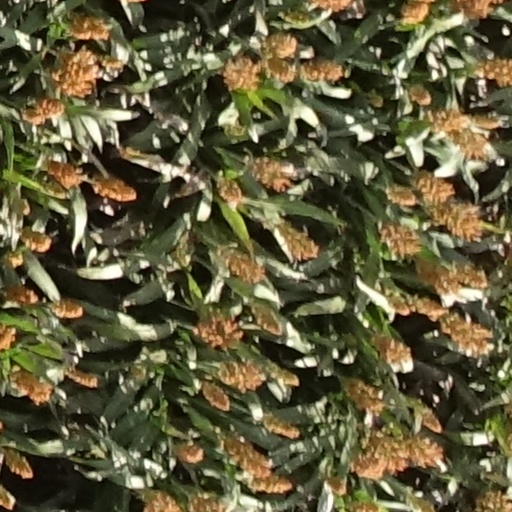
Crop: sorghum